History of the graphical user interface

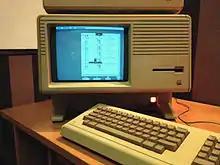
Apple Lisa (1983)

Released by digital imaging company Quantel in 1981, the Paintbox was a color graphical workstation with support for mouse input, but more oriented for graphics tablets; this model also was notable as one of the first systems to implement pop-up menus.